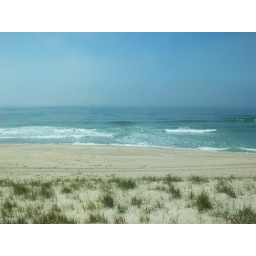
The beach in front of house has increased significantly this year.